TV Bahia

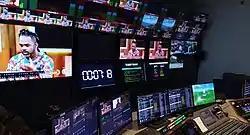
TV Bahia's master control in 2022.

In 2008, a dispute among TV Bahia shareholders began, with parties vying for control of the business. ACM Júnior won out, and four years later, in June 2012, César Mata Pires sold his stake to Campinas, São Paulo-based Grupo EP, owner of EPTV, a network composed of Globo-affiliated stations serving cities in São Paulo state and one in of Minas Gerais. Amidst the internal conflicts, there was an investment of R$9 million in a new transmitter, a new 160-meter (520 ft) antenna, and a new master control.